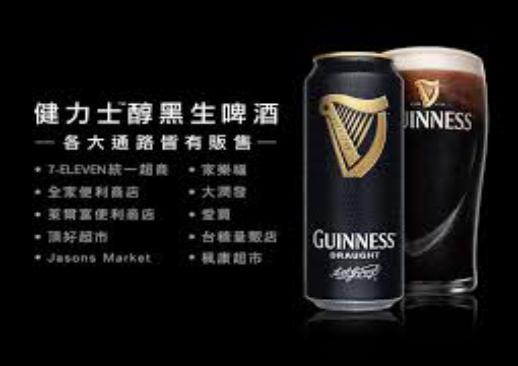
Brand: GUINNESS
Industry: Food